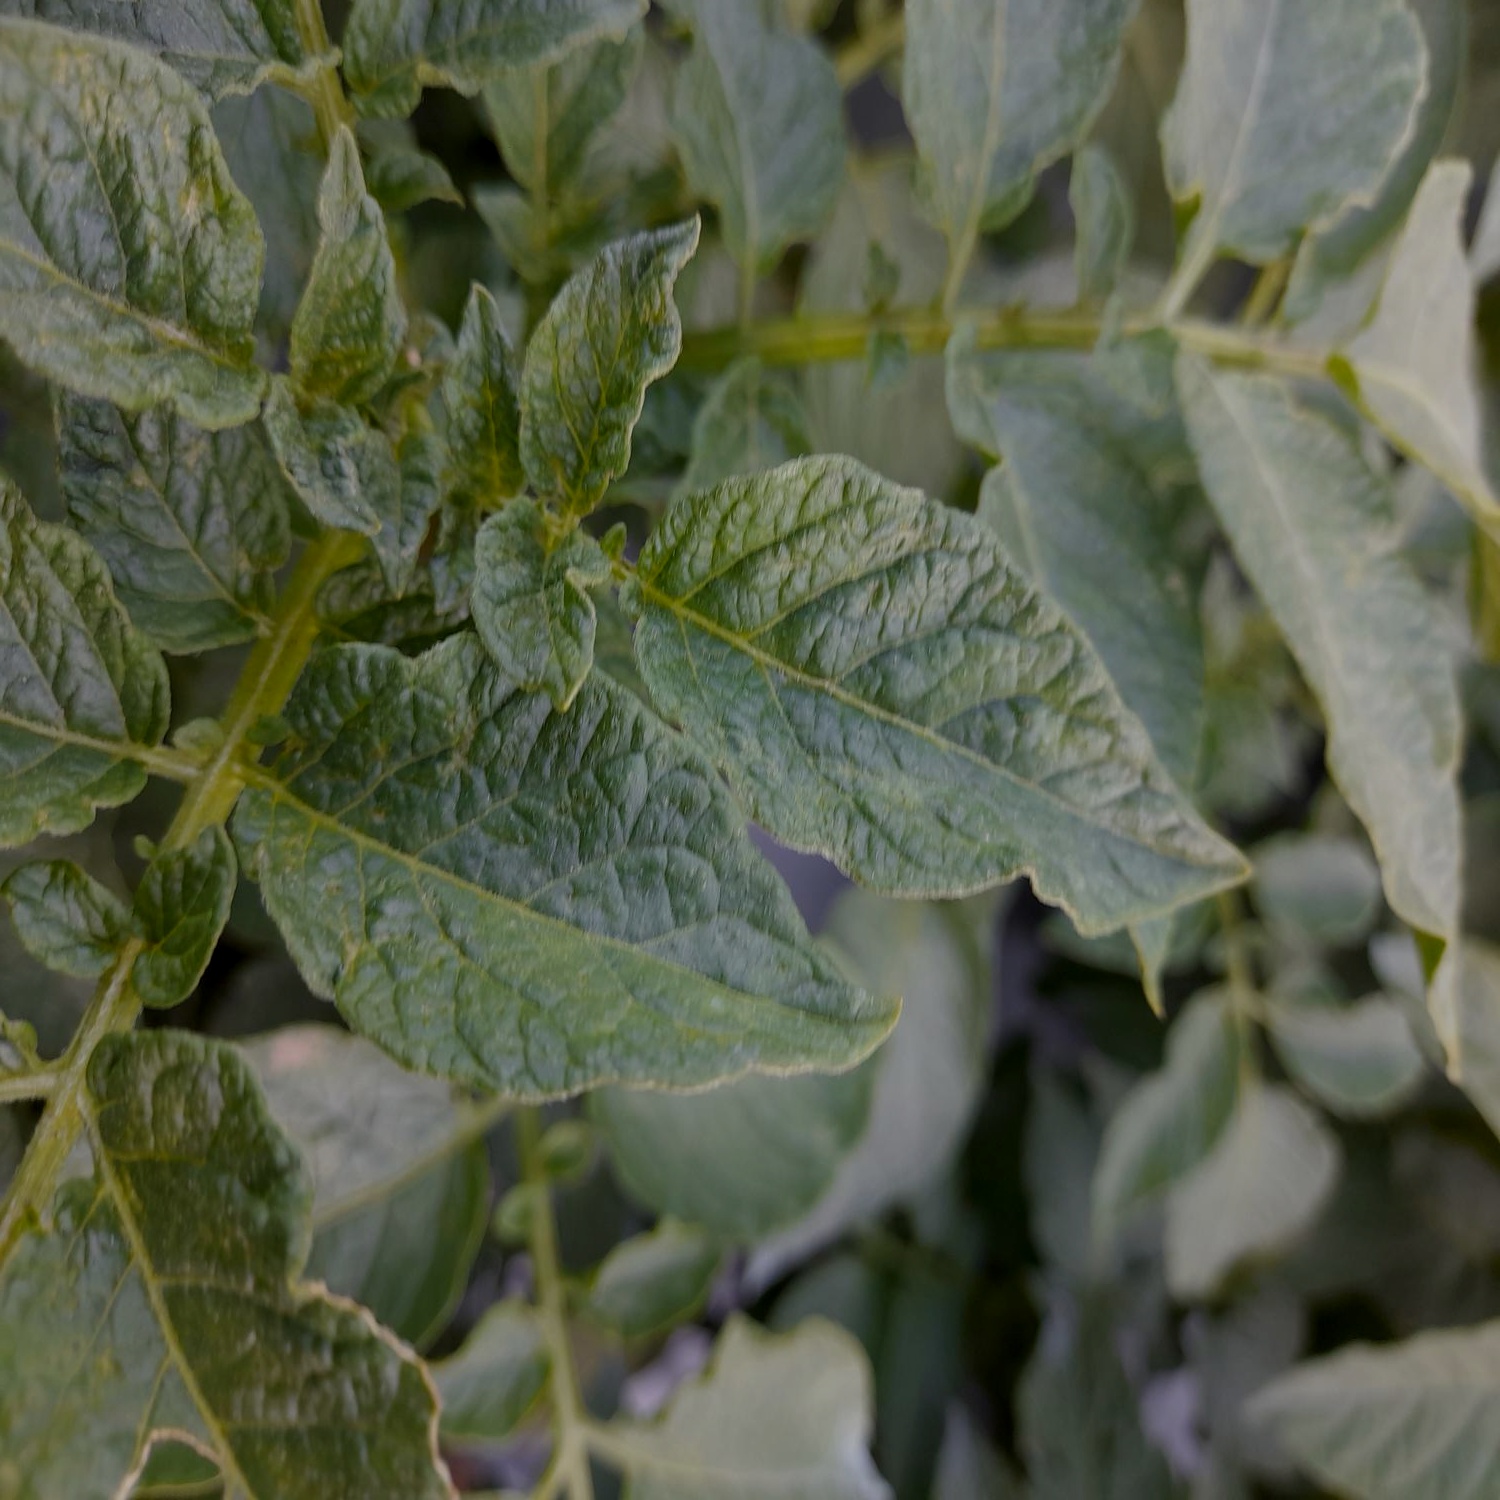
Etiqueta: Virus